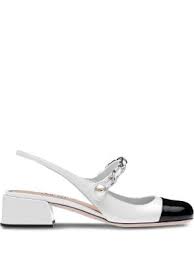
Label: Ballet Flat